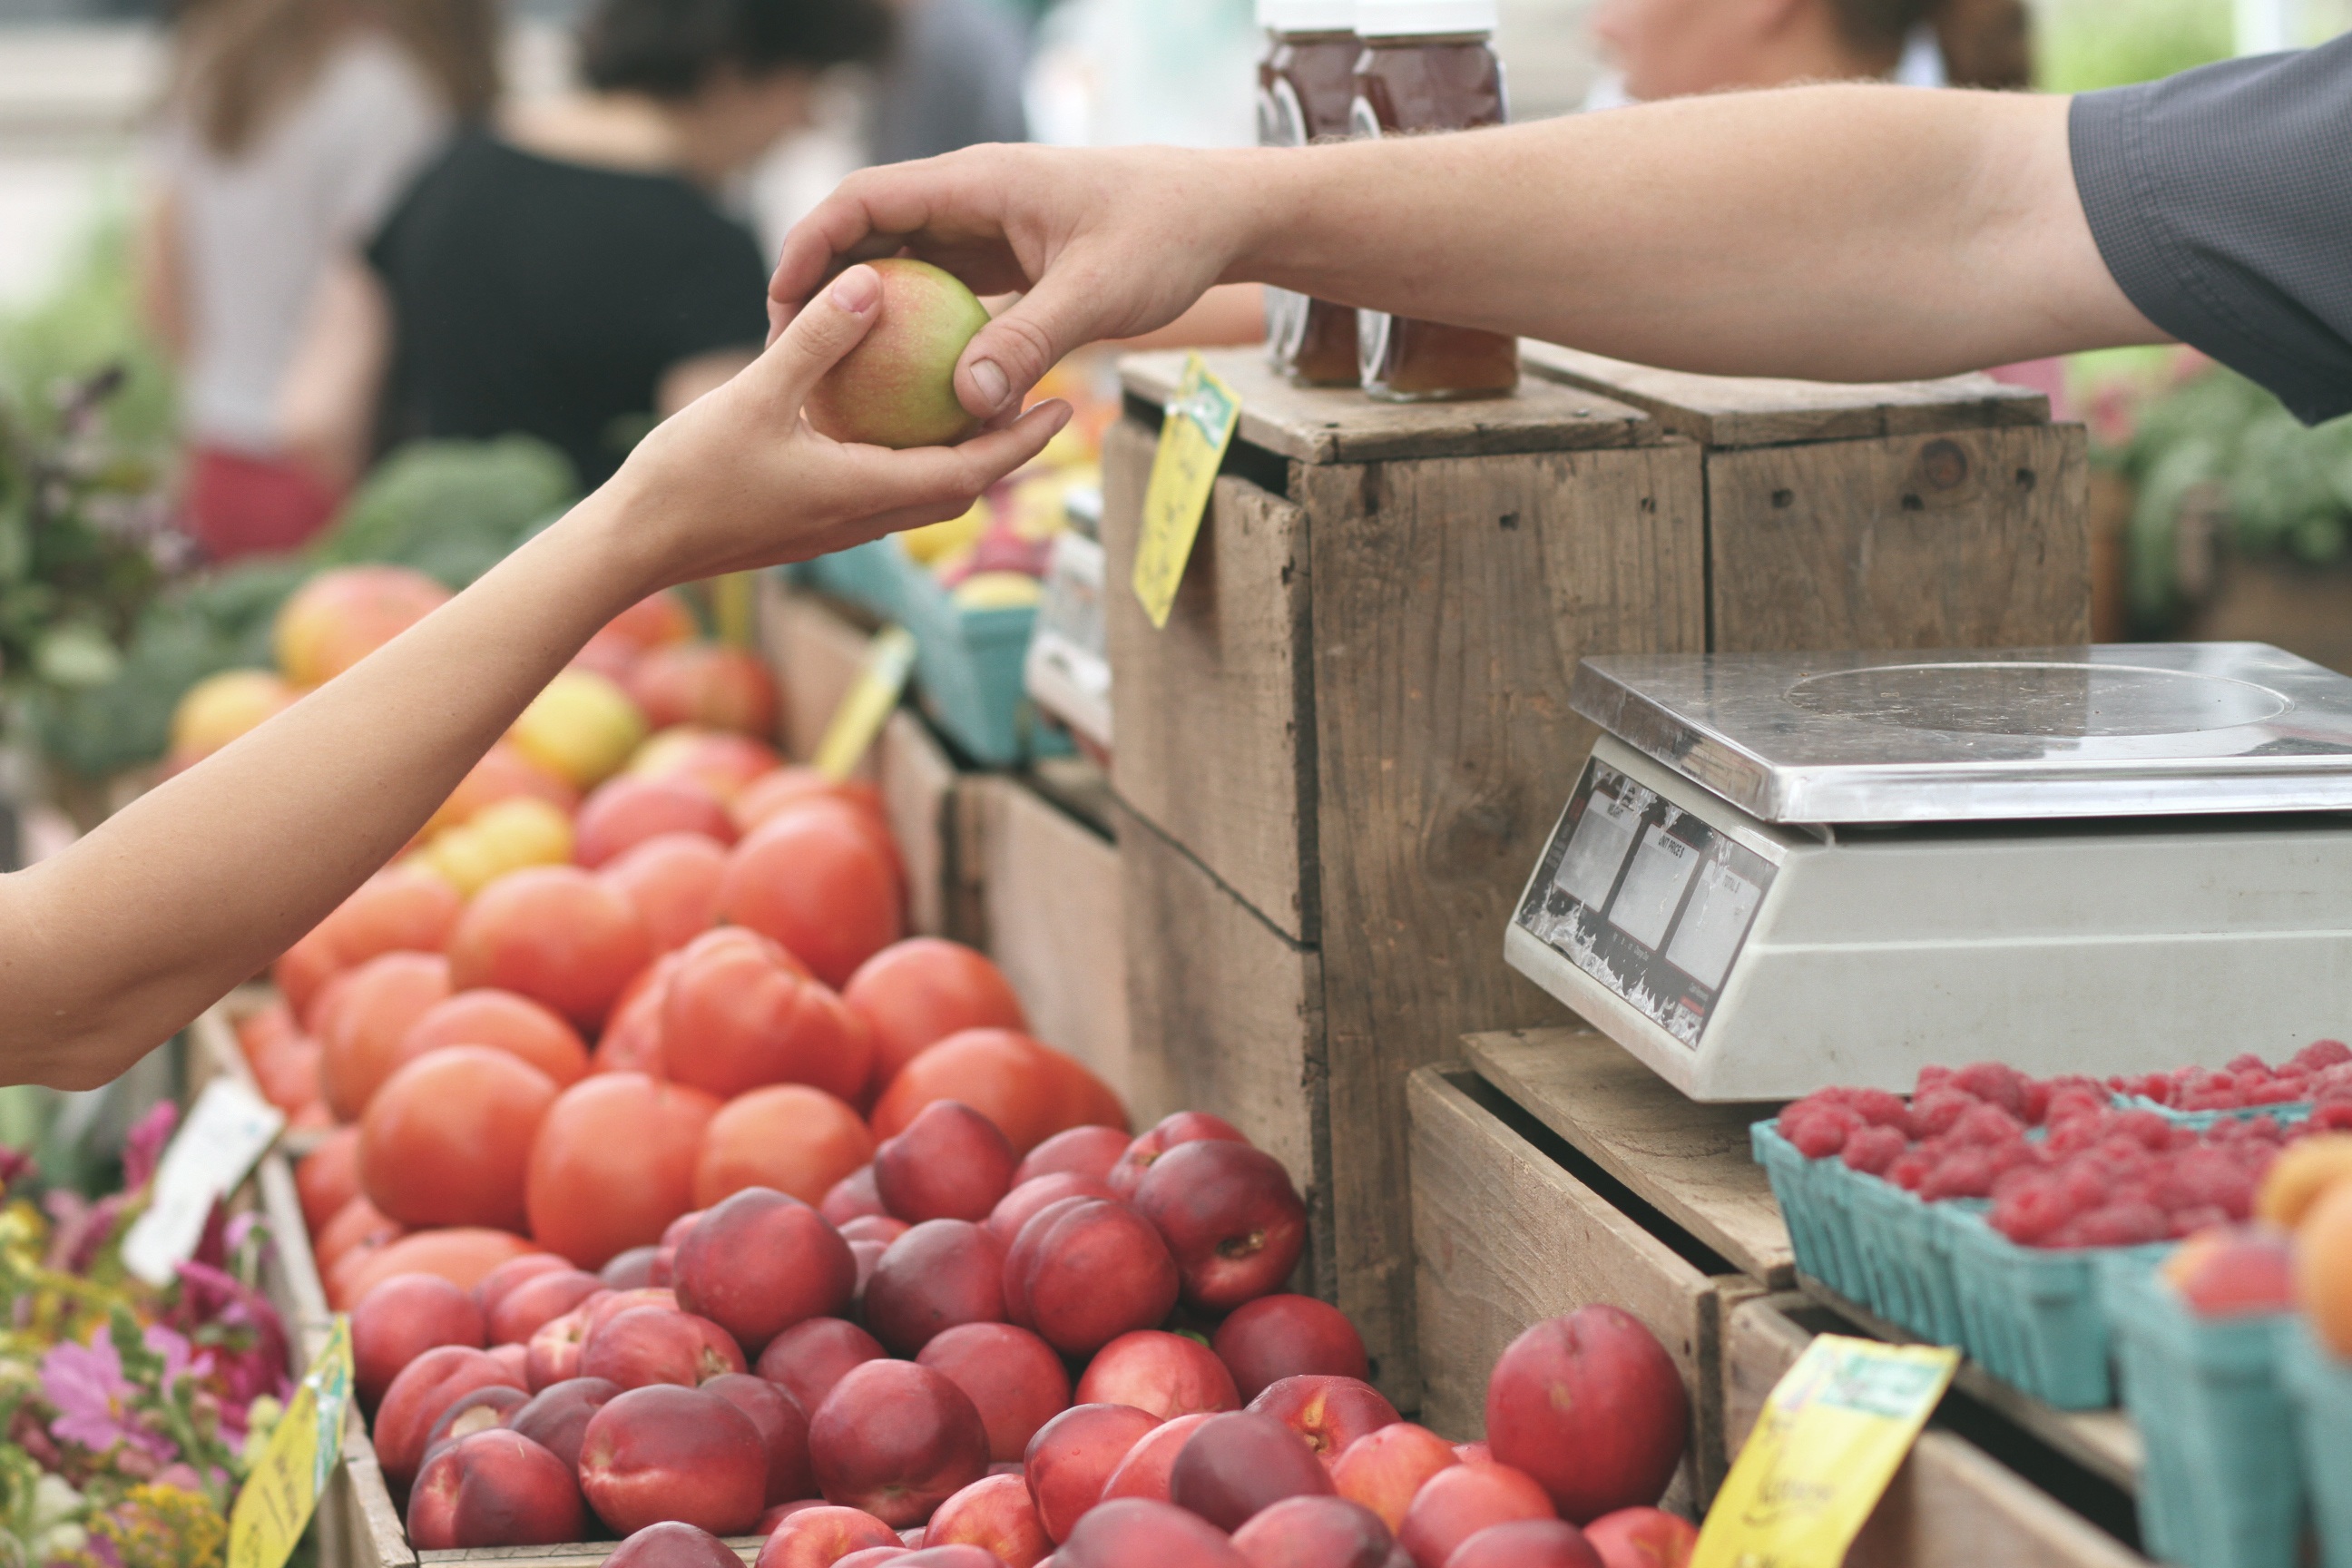
local food, food, public space, produce, city, plant, market, vendor, fruit, vegetable, sense, grocery store, greengrocer